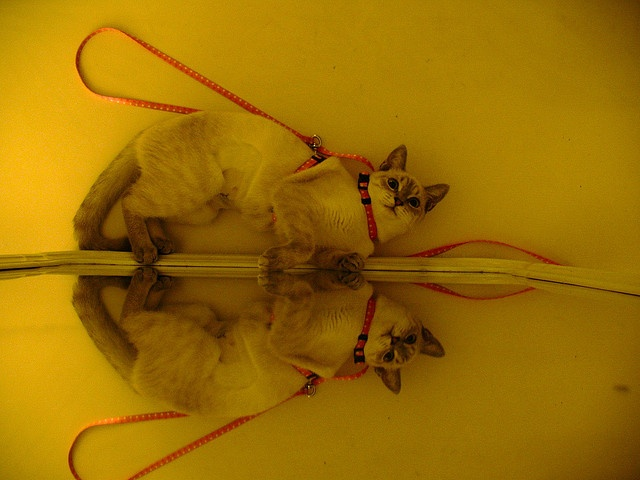
TWO CAT ARE LYING NEXT TO EACH OTHER
A cat walking up the side of a mirror while wearing a leash.
A cat with pink leash laying by a mirror.
A cat looking at it's reflection in a floor length mirror.
A white cat with a leash around its neck